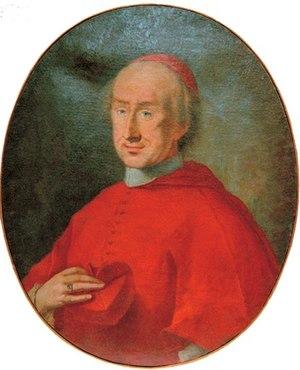
Daniel Delfin ou Delfino, né le 22 janvier 1686 à Venise, alors capitale de la République de Venise et mort le 13 mars 1762 à Udine, est un cardinal italien du XVIIIᵉ siècle, membre de la noble famille Delfin.